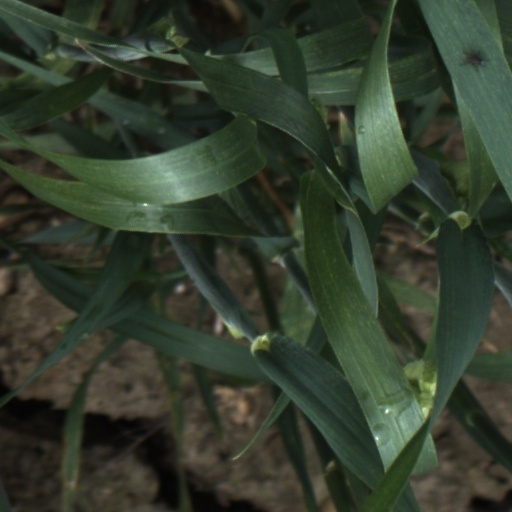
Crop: wheat